Maine-et-Loire's 1st constituency

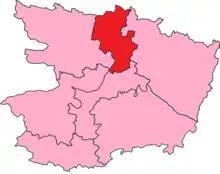
Maine-et-Loire's 1st Constituency shown within Maine-et-Loire

The 1st constituency of Maine-et-Loire (French: "Première circonscription de Maine-et-Loire") is a French legislative constituency in the Maine-et-Loire "département". Like the other 576 French constituencies, it elects one MP using a two round electoral system.